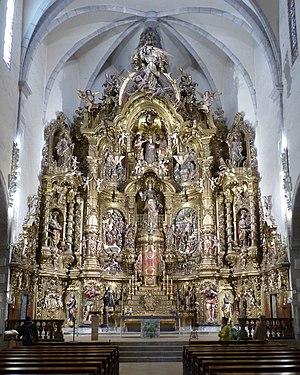
Cadaqués (Catalogne, province de Gérone), église Santa Maria, retable du maître-autel.